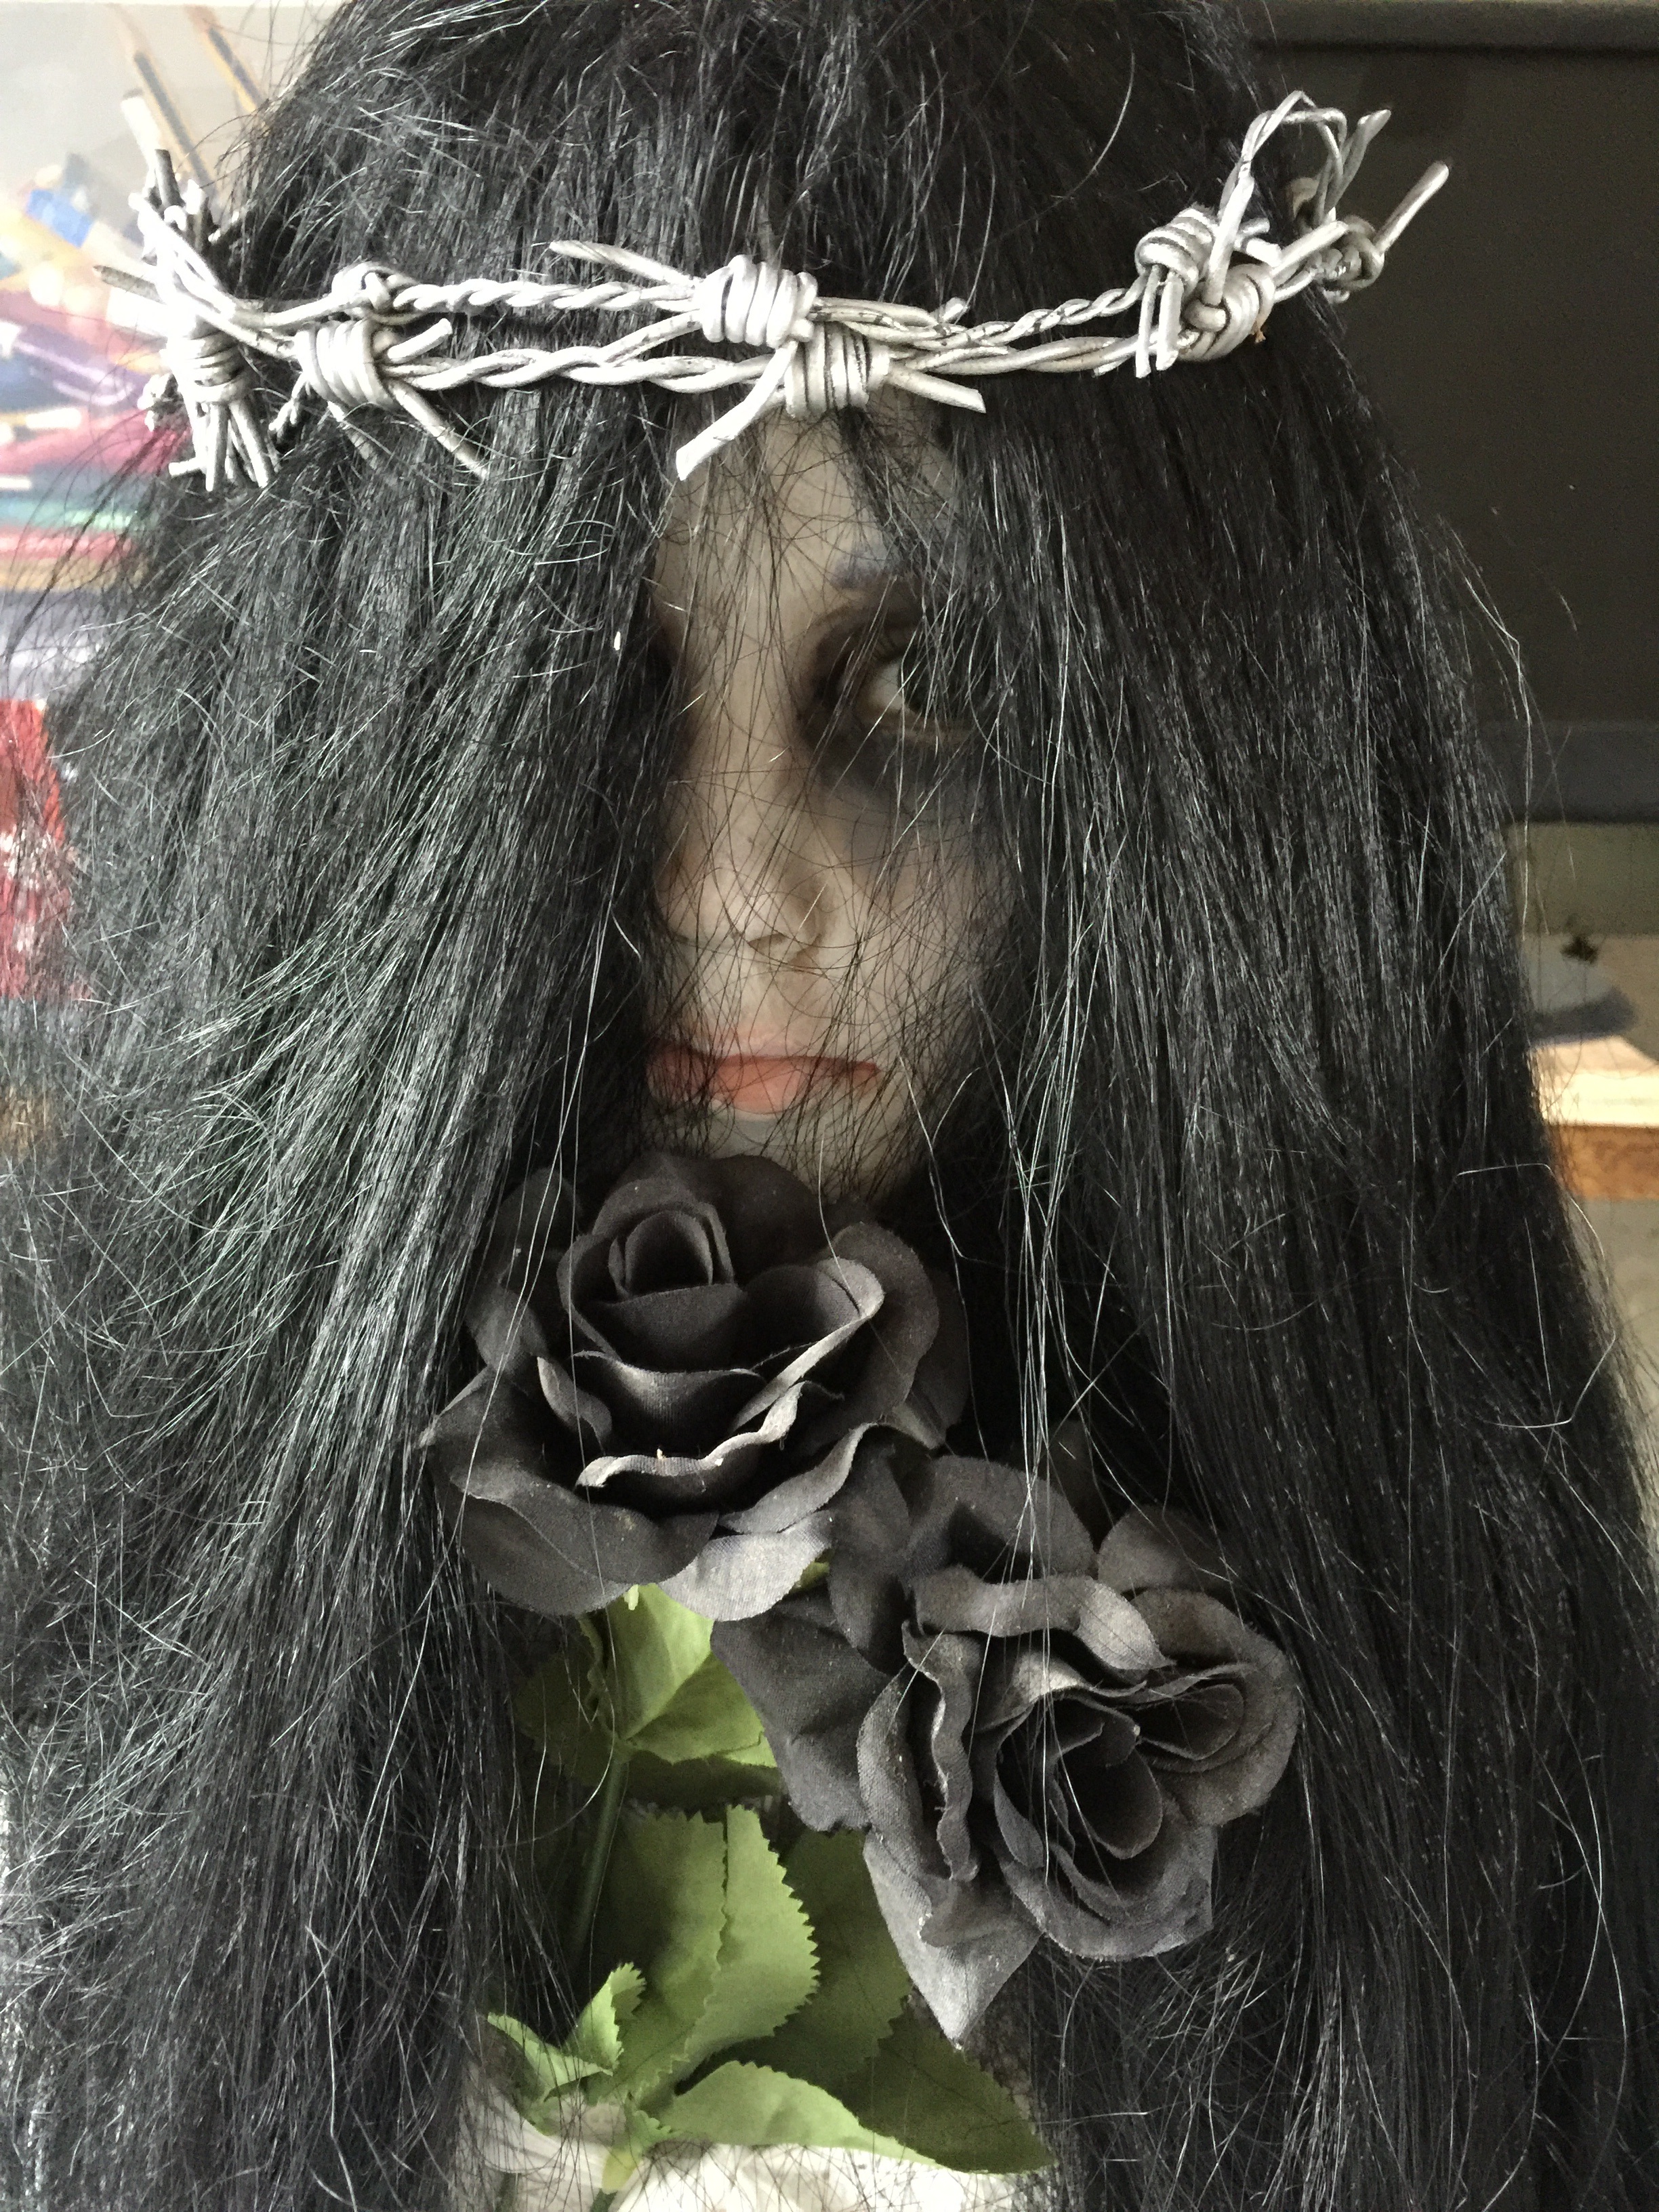
spooky, halloween, clothing, black, scary, fear, head, creepy, horror, costume, goth subculture